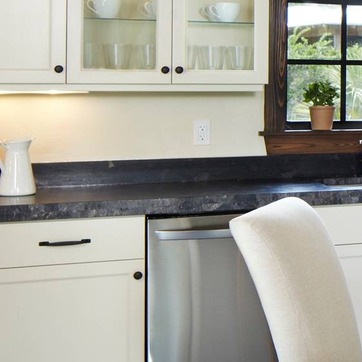
Material: polishedstone